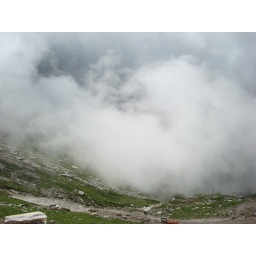
mountain reaching the clouds in spiti valley, India